Imperial Munitions Board

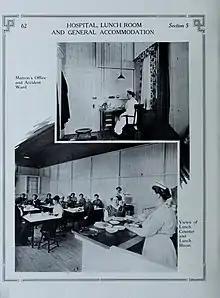
Women involved in the production of munitions (1916)

The Imperial Munitions Board (IMB) was the Canadian branch of the British Ministry of Munitions, set up in Canada under the chairmanship of Joseph Wesley Flavelle. It was formed by the British War Cabinet to alleviate the Shell Crisis of 1915 during the First World War. The Board was mandated to arrange for the manufacture of war materials in Canada on behalf of the British government.